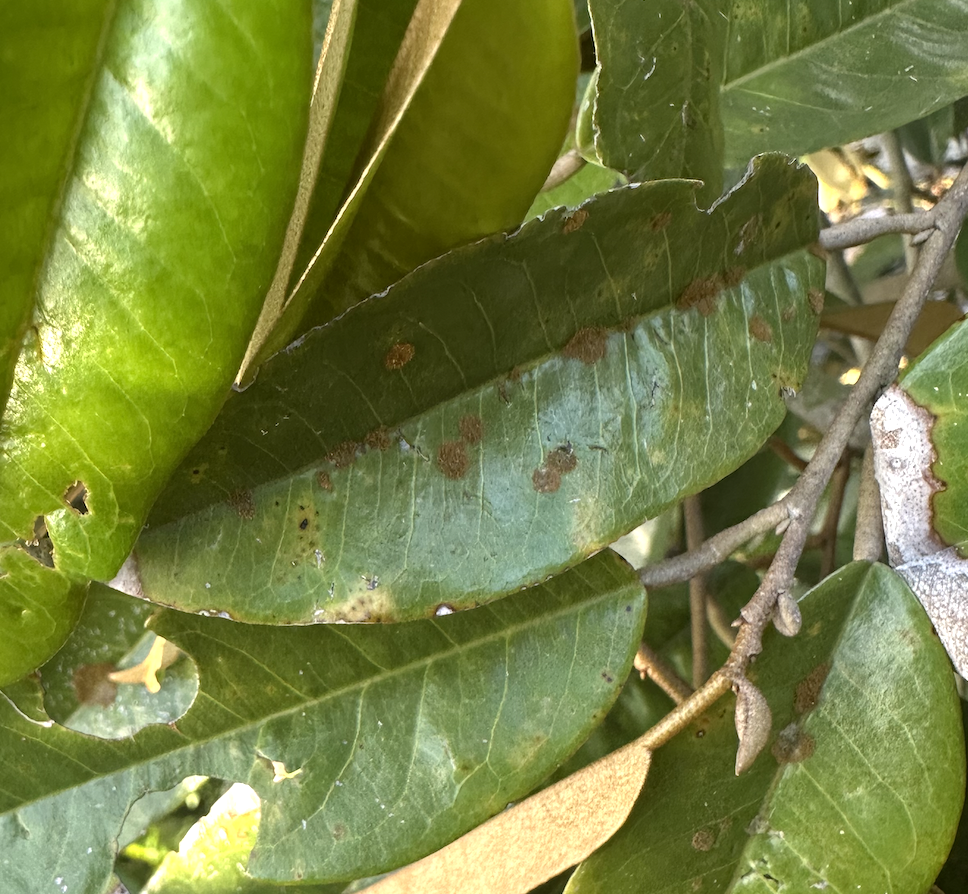
Label: stem_blight